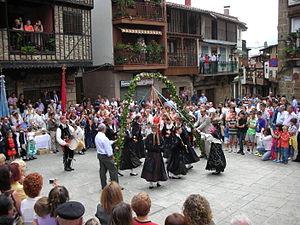
Danse folklorique lors des fêtes de San Ramon du village de Sotoserrano en Espagne
Sotoserrano est une commune de la province de Salamanque dans la communauté autonome de Castille-et-León en Espagne.